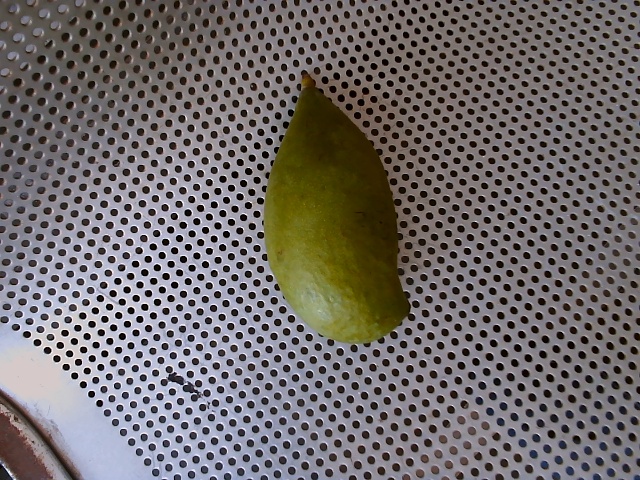
Label: Raw_Mango